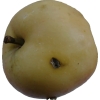
Label: Apple 14